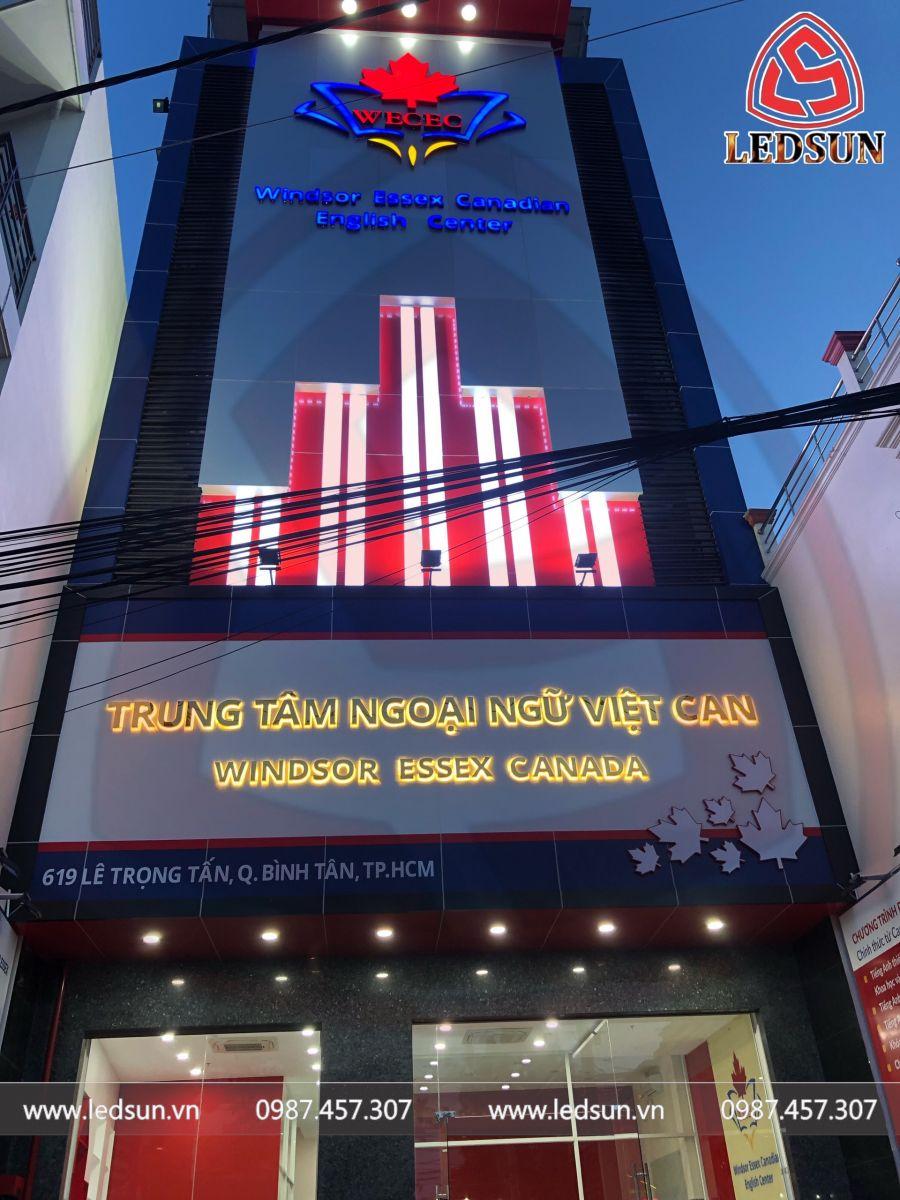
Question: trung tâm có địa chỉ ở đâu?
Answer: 619 lê trọng tấn, quận bình tân, thành phố hồ chí minh